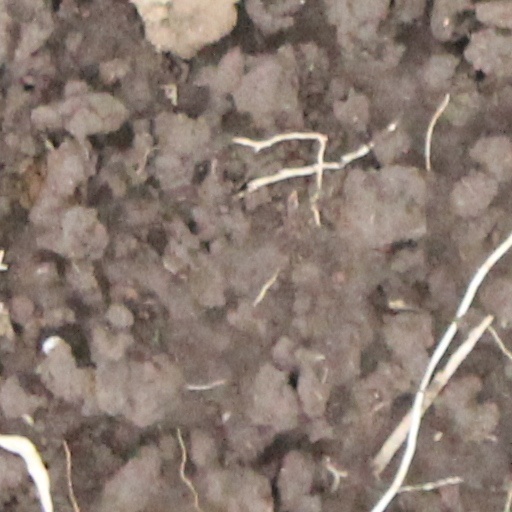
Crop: wheat